Flag of Chile

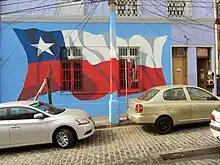
Chilean flag painted on a wall in Valparaíso.

According to Chilean law, public use of the flag is allowed without prior authorization. Before October 2011 its use was prohibited, without the approval of the provincial governor. (An exception was made in 2010 during the bicentennial celebrations, where display of the flag was permitted during the whole month of September.) This rule, however, was rarely enforced, as the flag was widely used on street celebrations, stadiums or rallies, without penal consequences.